Sir Joseph Robinson, 1st Baronet

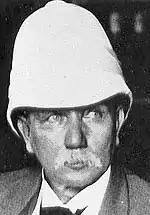
Joseph Robinson

Joseph Benjamin Robinson, (3 August 1840 – 30 October 1929) was a South African gold and diamond mining magnate and Randlord.